Reassessing the Nuremberg Military Tribunals

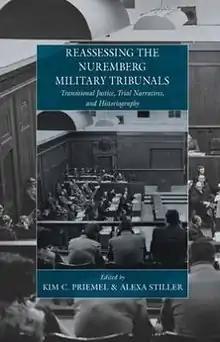
First edition

Reassessing the Nuremberg Military Tribunals. Transitional Justice, Trial Narratives, and Historiography is a book published in 2012 by Berghahn Books; it was edited by Kim Priemel and Alexa Stiller.